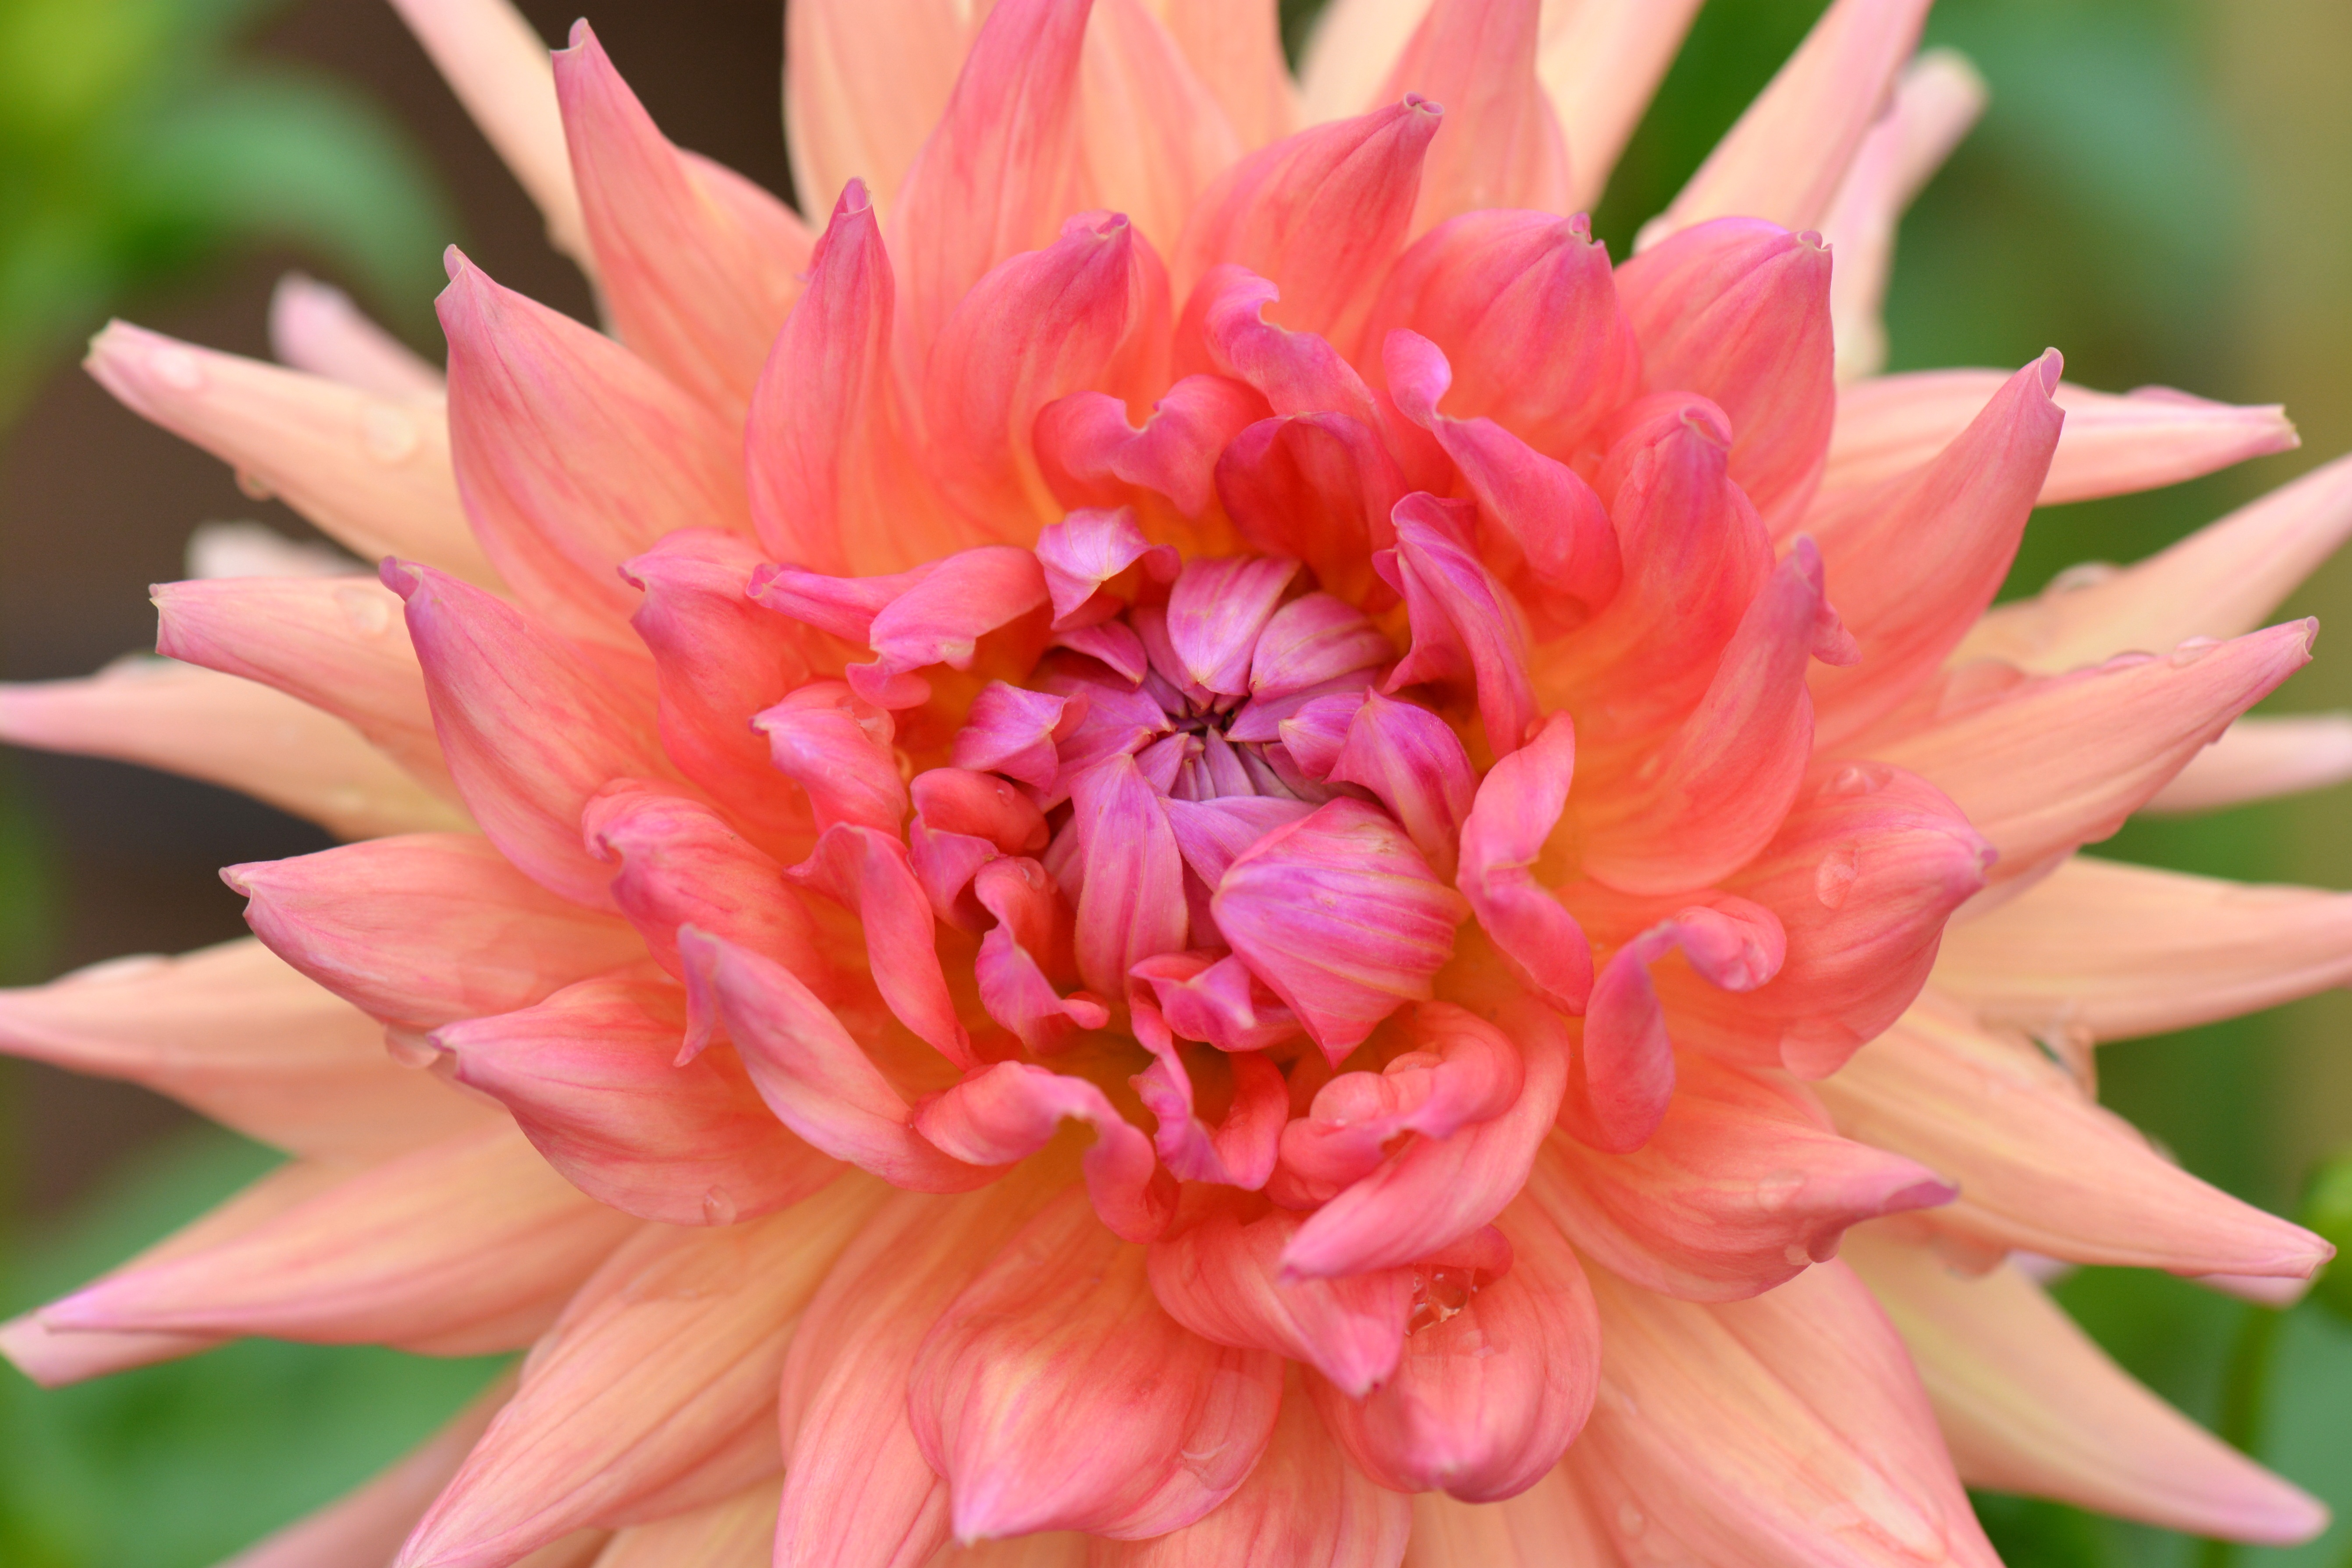
nature, plant, flower, petal, pink, flora, dahlia, flowering plant, daisy family, annual plant, plant stem, land plant